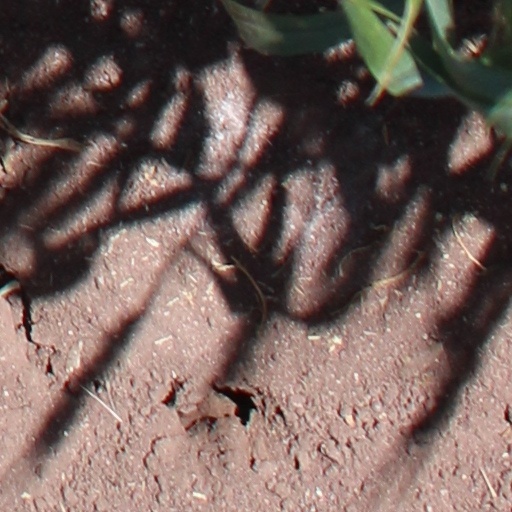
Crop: wheat